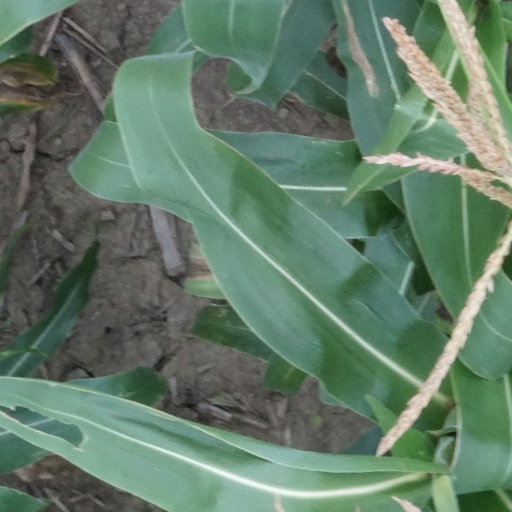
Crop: maize; corn